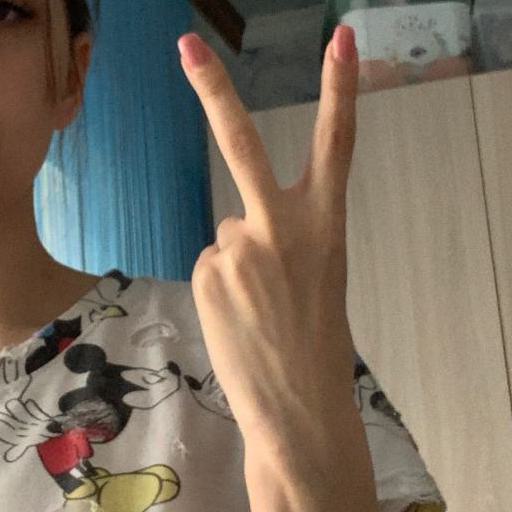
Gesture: peace_inverted